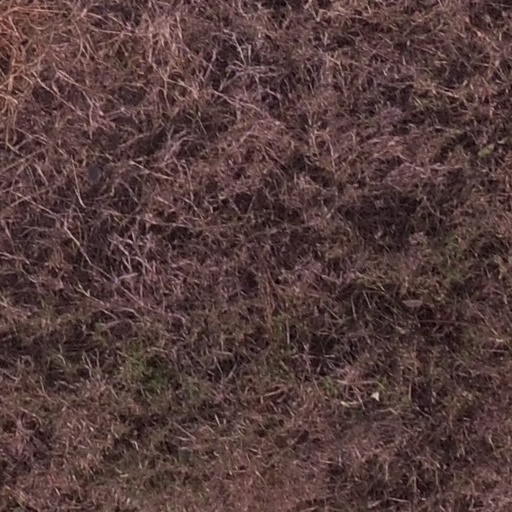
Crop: maize; corn